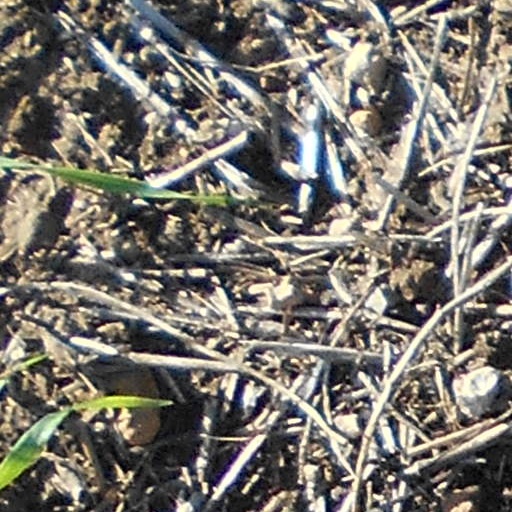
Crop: wheat